Anning River

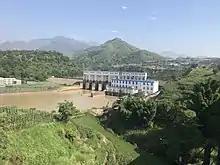
The Xiaosanxia Dam on the Anning River

In addition to being a major source of agriculture for the region, the Anning River and its valley has served as a major transportation corridor in southwest China, particularly between the major cities of Kunming and Chengdu. The Chengdu–Kunming railway, completed in 1970, and the G5 Expressway, completed in 2018, both follow the course of the Anning River.